Protest songs in the United States

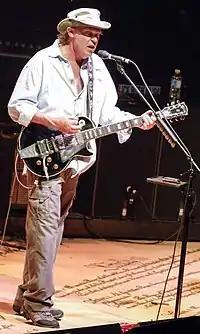
Neil Young, pictured here on the CSN&Y "Freedom of Speech Tour '06," returned to the front of the protest music scene with his album "Living with War".

After the 1990s, the protest song found renewed popularity around the world after the turn of both the century and the "Third Millennium" as a result of the 9/11 attacks in America, and the Afghanistan and Iraq wars in the Middle East, with America's former president George W. Bush facing the majority of the criticism. Many famous protest singers of yesteryear, such as Neil Young, Patti Smith, Tom Waits, Jake Holmes and Bruce Springsteen, returned to the public eye with new protest songs for the new war. Young approached the theme with his song "Let's Impeach the President" – a rebuke against President George W. Bush and the War in Iraq – as well as "Living With War", an album of anti-Bush and anti-war protest songs. Smith wrote two new songs indicting American and Israeli foreign policy – "Qana", about the Israeli airstrike on the Lebanese village of Qana, and "Without Chains", about the U.S. detention center at Guantanamo Bay.